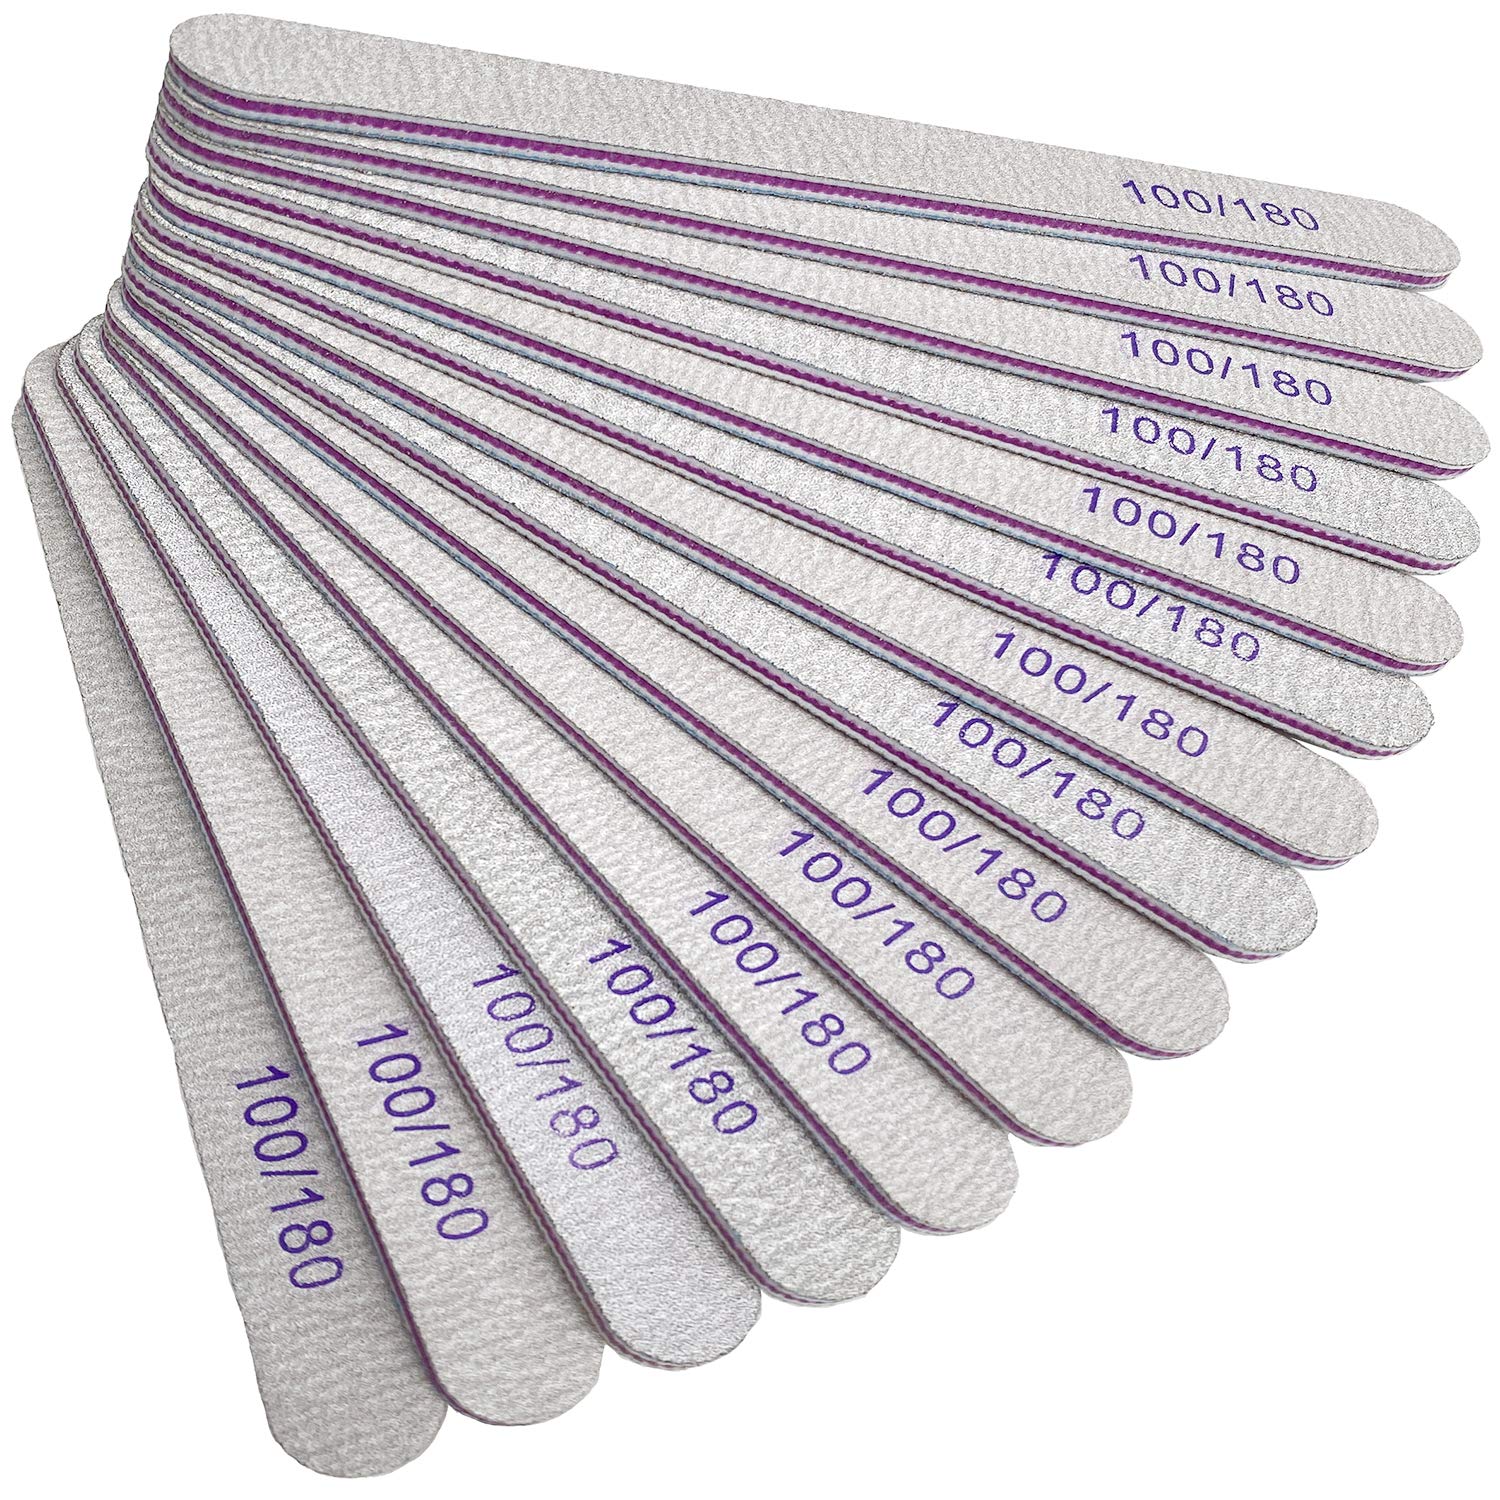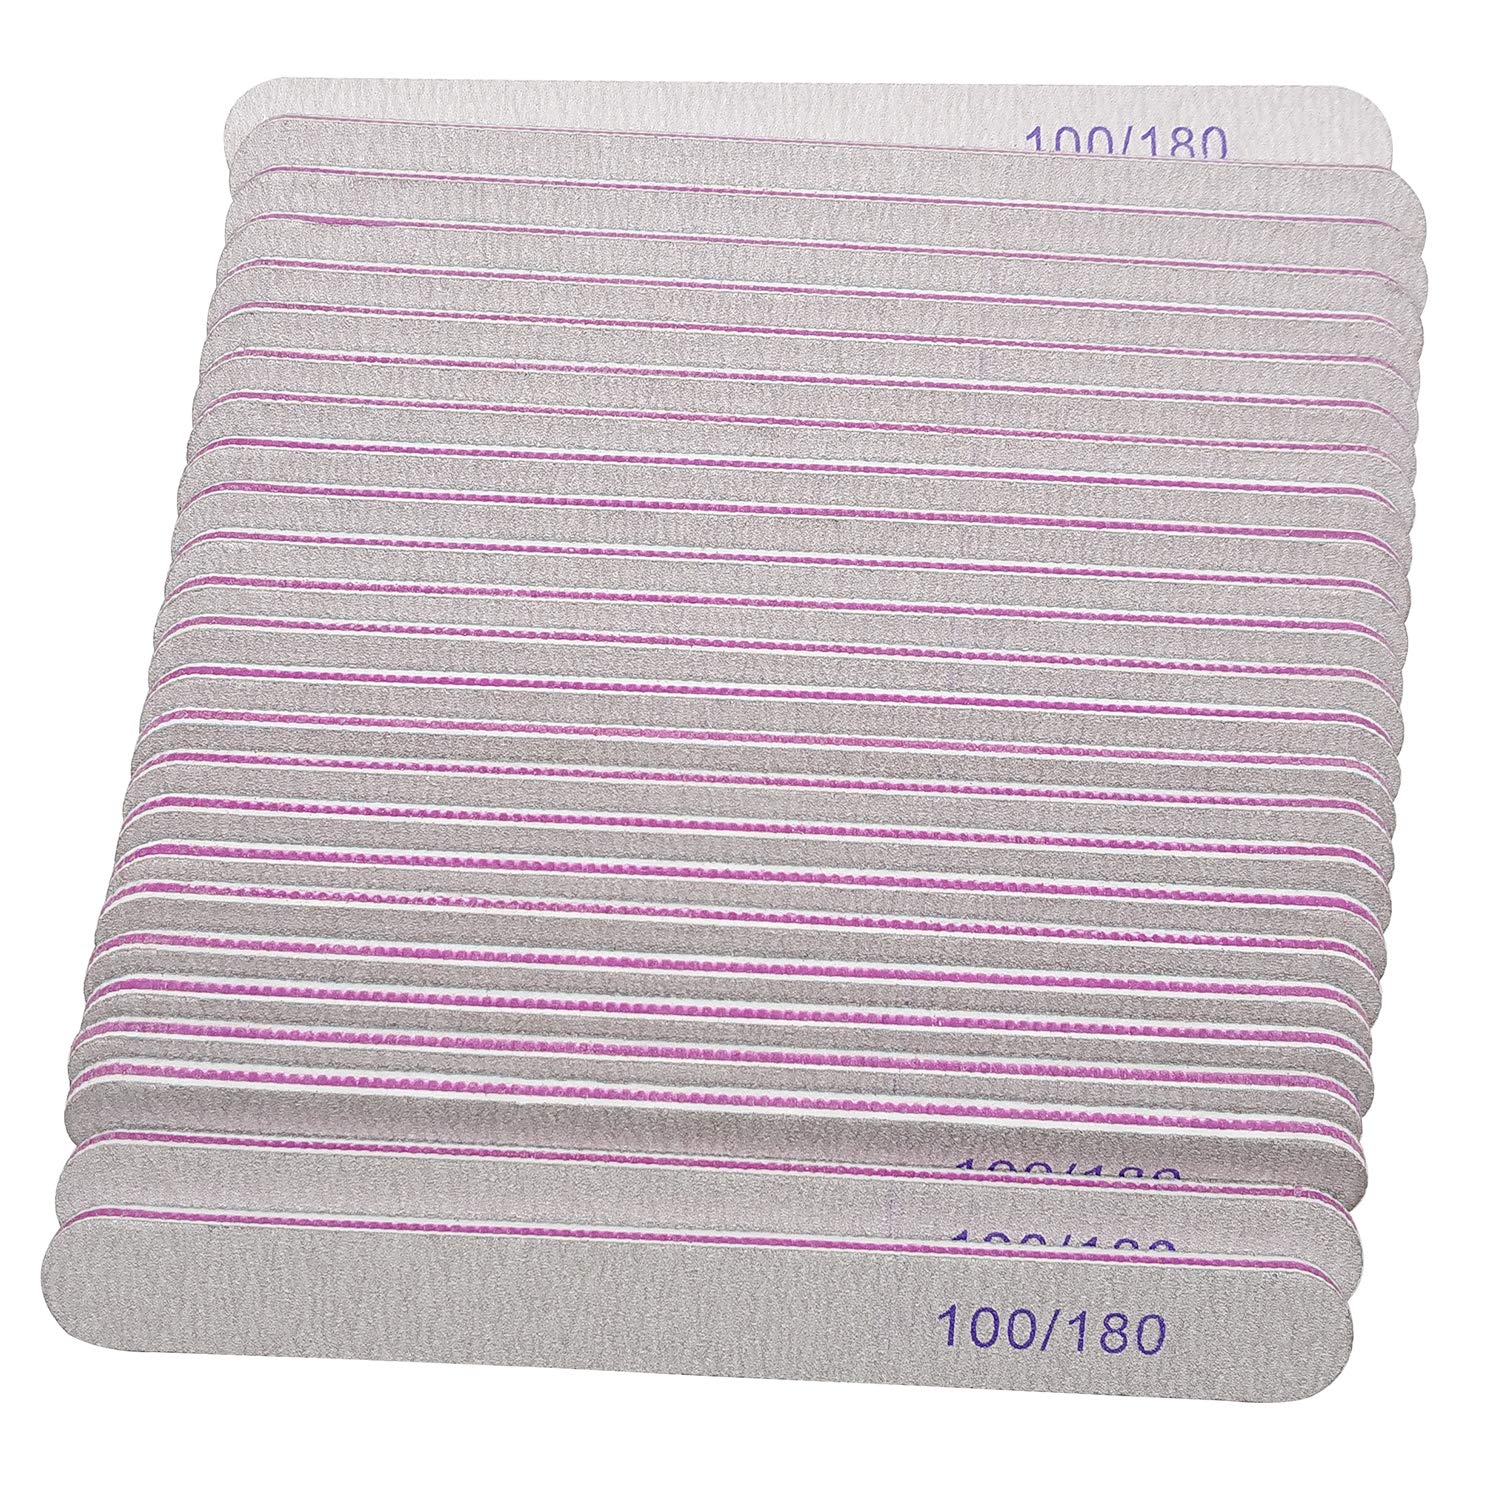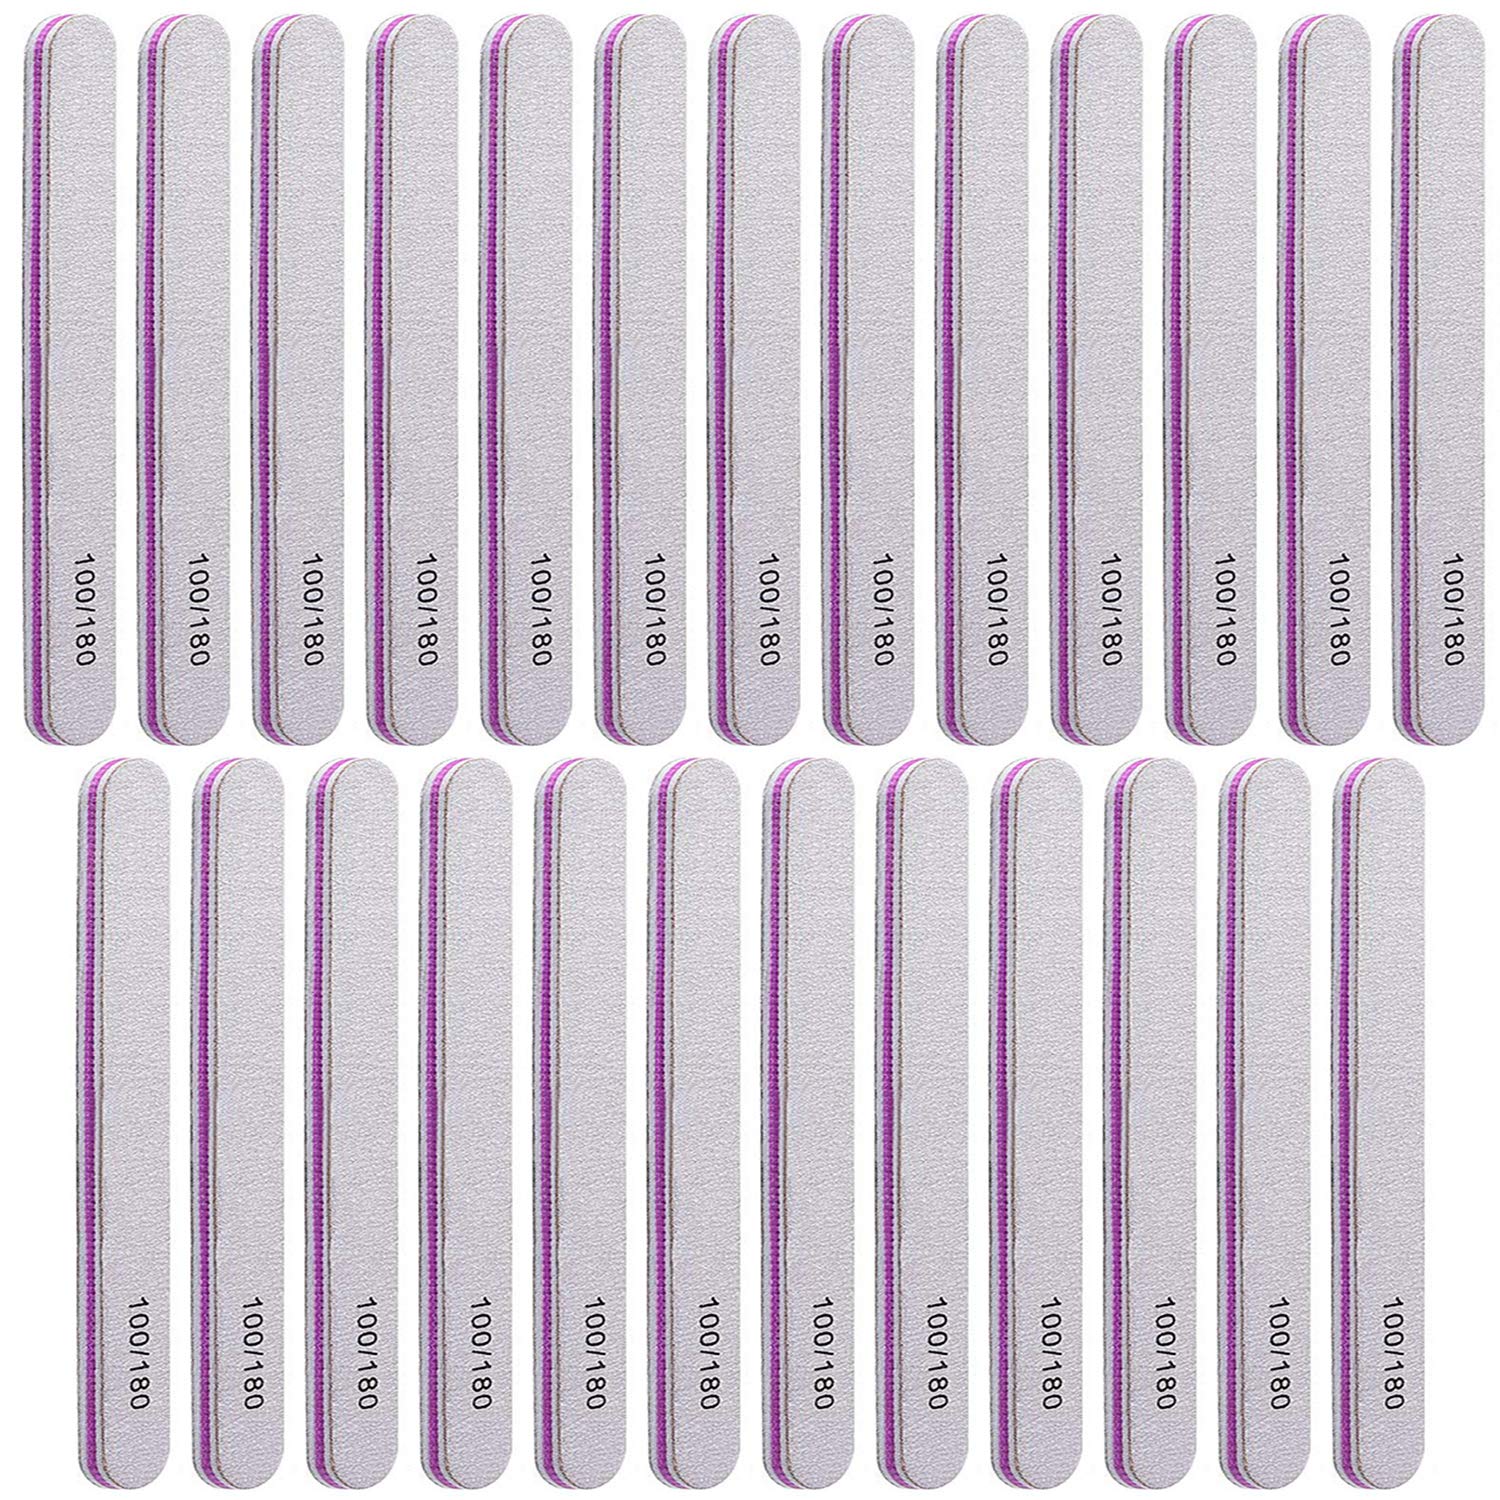
Nail Files 25 Pcs Double Sided Emery Board 100/180 Grit Nail Buffering Files for Home and Salon Use 6.9 Inch.
Category: All Beauty
Emery Board Grit 100/180 Nail Files suitable for nail salon, makeup studio or home use, trimming and shaping your nails, 100 Grit Size - Coarse and rough, Ideal for filing Artificial Nails, 180 Grit Size - Medium Sharp and Medium Rough. Ideal for filing Natural Nails.
Features: The 100/180 nail files are high quality adhesive tape and emery board materials, Round top & double sides design, sturdy & durable nail files provides you a comfortable nail doing experience. | 100 Grit: ideal for artificial nails and toe nails, suitable for shaping, 180 Grit: ideal for natural nails, suitable for smooth, The foam core is firm but still somewhat flexible, can help prevent your nails from being filed too harshly. | Set of 25 Hulless nail file can work quickly, trim or shape acrylic nails with the desired shape or length. They are also perfect for removing the nail gel on your nails, these nice, sturdy & durable nail files provides you a comfortable nail doing experience. | This sanding file is an essential tool for daily maintenance, manicure and pedicure, For preparation before any nail art treatment, Perfect solution to maintain your beautiful acrylic, natural and false nails, Suitable for nail salon or personal home use, etc, Also suitable for pet grooming!